Nick Green (rower)

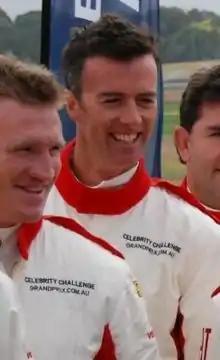
Nick Green at the 2008 Australian Grand Prix Celebrity Challenge

Nicholas David Green OAM (born 4 October 1967) is an Australian former rower, a dual Olympic gold medallist and four time World Champion. From 1990 to 1998 he was a member of Australia's prominent world class crew – the coxless four known as the Oarsome Foursome. Now a sports administrator, since 2014 he has been Chief Executive of Cycling Australia.